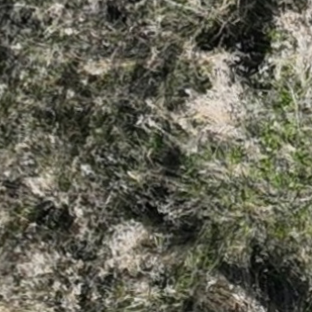
Month: october